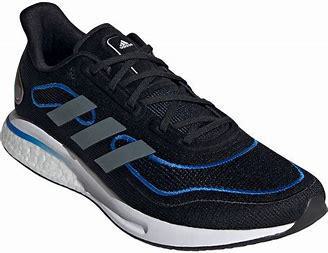
Brand: Adidas
Model: Supernova Lauf